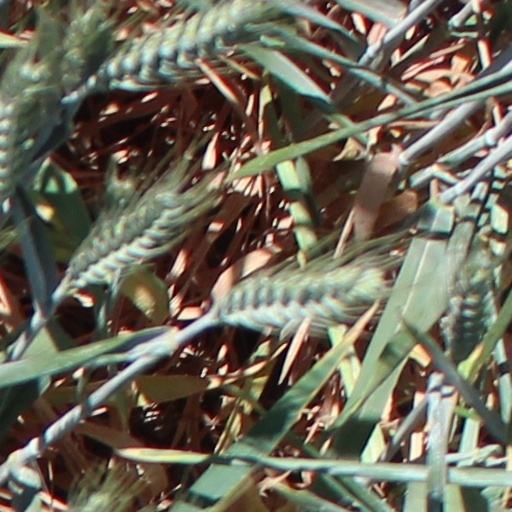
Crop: wheat